Nothomyrmecia

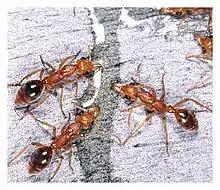
Foraging workers feeding on experimental honey on a tree.

Workers are nectarivores and can be found foraging on top of "Eucalyptus" trees, where they search for food and prey for the larvae. Workers are known to consume hemolymph from the insects they capture, and a queen in a captive colony was observed consuming a fly. Captured prey items are given to larvae, which are carnivorous. The workers search for prey in piles of leaves, killing small arthropods including "Drosophila" flies, microlepidopterans and spiderlings. Prey items are usually less than in size, and workers grab them using their mandibles and forelegs, then kill them with their sting. Workers also feed on sweet substances such as honeydew secreted by scale insects and other Hemiptera; one worker alone may feed on these sources for 30 minutes. Pupae may be given to the larvae if a colony has a shortage of food. Workers are able to lay unfertilised eggs specifically to feed the larvae; these are known as trophic eggs. Sometimes the adults, including the queen and other sexually active ants, consume these eggs. Workers transfer food via Trophallaxis to other nestmates, including winged adults and larvae; the anal droplets are exuded by the larvae, which are taken up by the workers.